Fred Marples

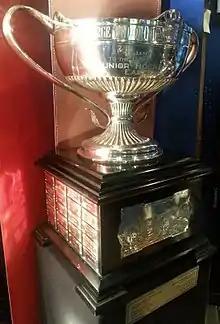
Trophy with a large ornate silver bowl mounted on a square wooden base on display at the Hockey Hall of Fame

Marples served as secretary-treasurer of the MAHA until 1934, and represented the association as a delegate to meetings of the CAHA and the Manitoba branch of the AAU of C.